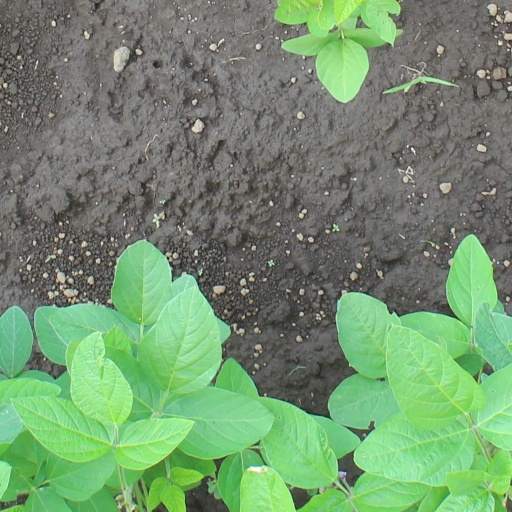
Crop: soybean